Stuart Cunningham

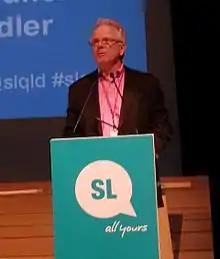
Stuart Cunningham delivers a speech at the State Library of Queensland.

Stuart Cunningham (born 1953) is Distinguished Emeritus Professor of Communication and Media Studies at QUT.